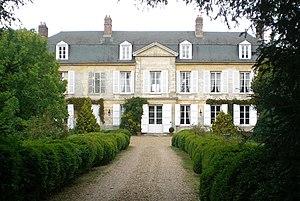
chateau du XVIIe , XVIIIe monument historique à Anserville oise france
Cet article recense les monuments historiques de l'ouest de l'Oise, en France.
Cet article recense de manière non exhaustive les châteaux, maisons fortes, mottes castrales, situés dans le département français de l'Oise. Il est fait état des inscriptions et classements au titre des monuments historiques, ainsi que de l'inscription au pré-inventaire des jardins remarquables.
Le château d'Anserville est un château commencé à la fin du XVIIIᵉ siècle et terminé dans le courant du XIXᵉ siècle situé à Anserville, de l'Oise, en région Hauts-de-France en France. Le château fait l’objet d’une inscription au titre des monuments historiques depuis le 8 novembre 1990.